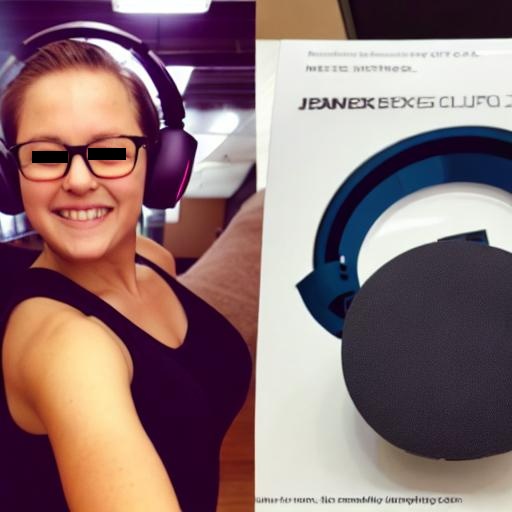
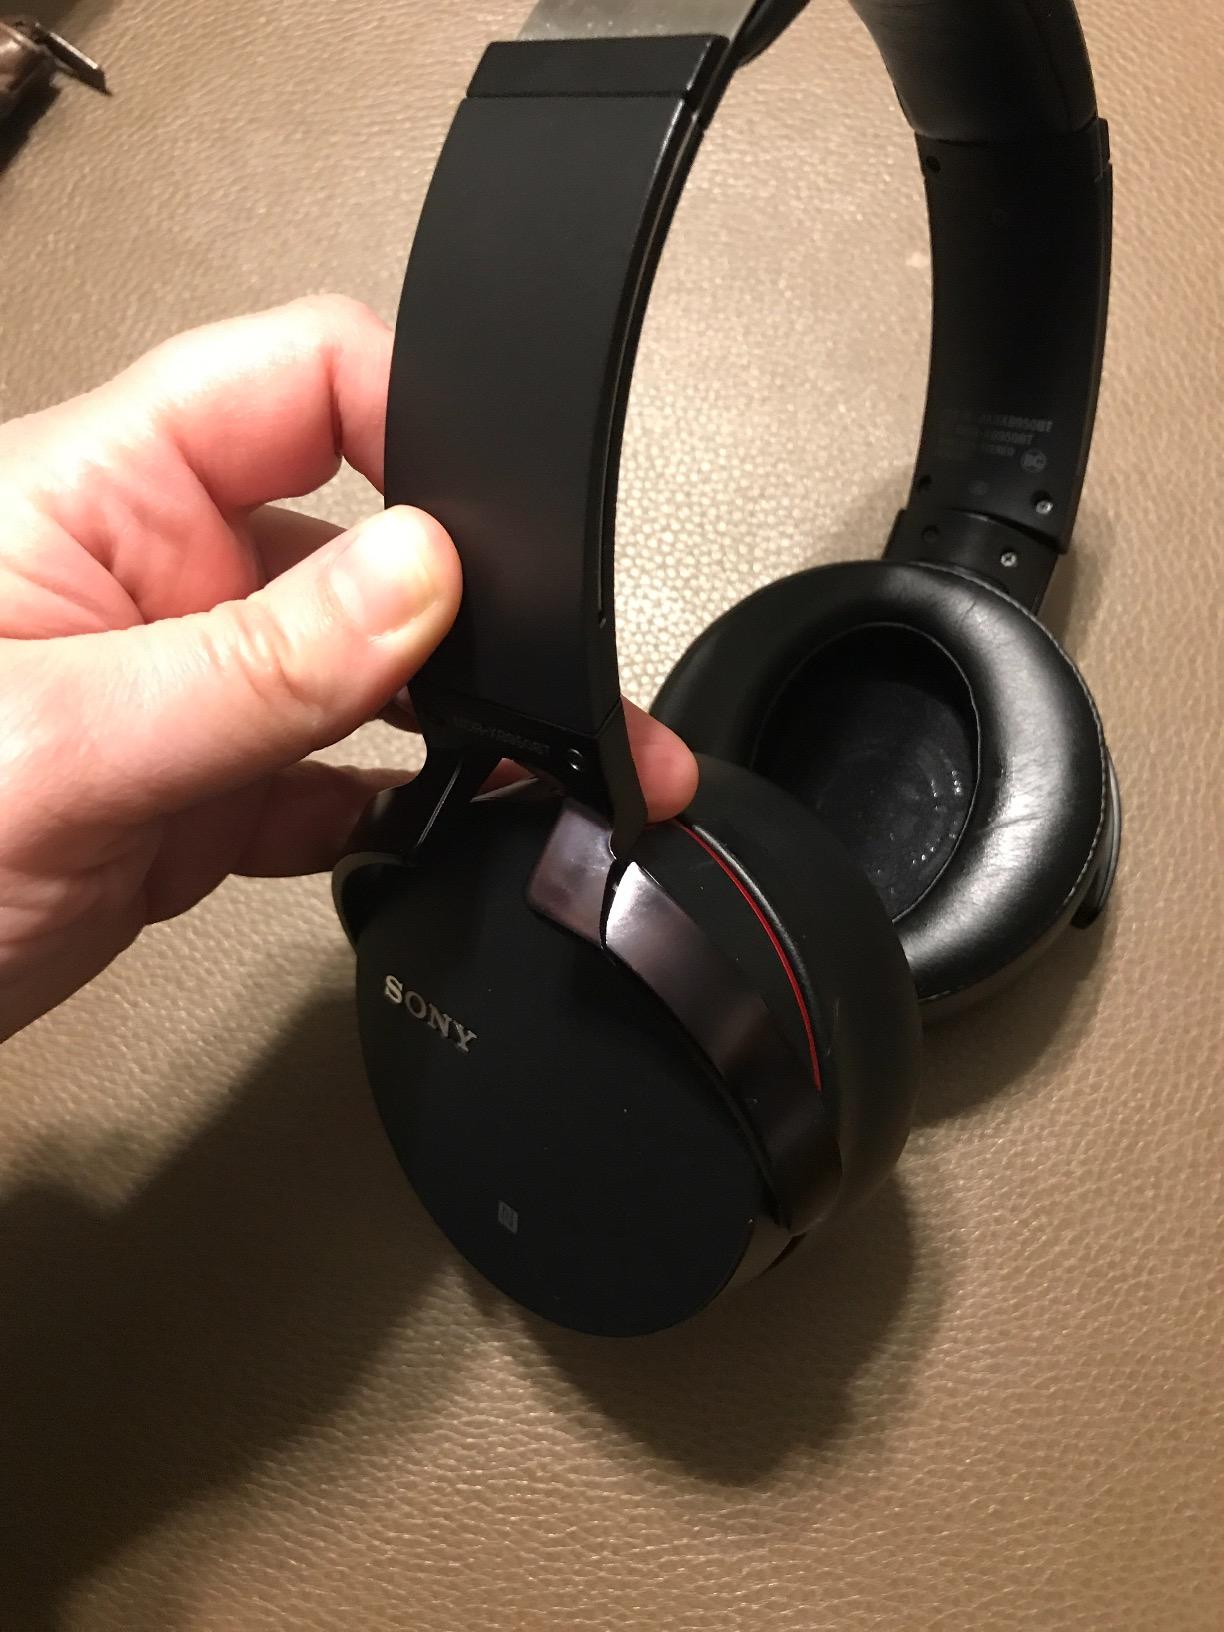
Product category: headphones
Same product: no